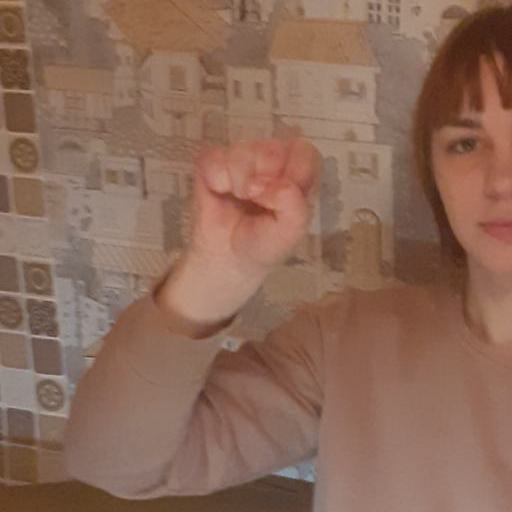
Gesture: fist